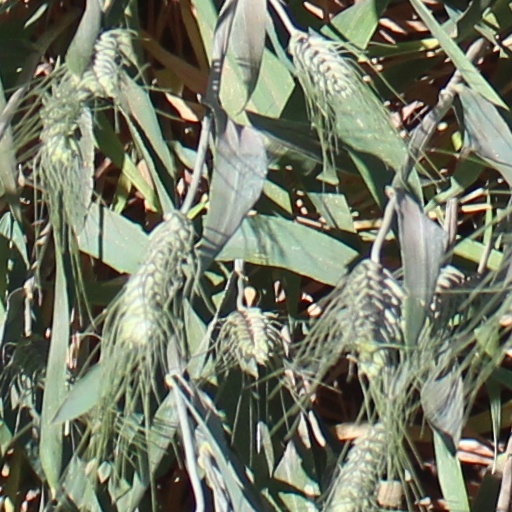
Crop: wheat